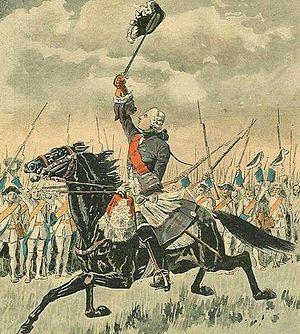
La bataille de Sainte-Foy est le troisième et dernier affrontement majeur de la guerre de la Conquête entre les Français, les coloniaux Canadiens français, qui forme la milice locale, et les nations alliées autochtones contre les troupes britannique. Elle se déroule dans les environs de la ville de Québec le 28 avril 1760. Elle s'inscrit dans le théâtre nord américain de la guerre de Sept Ans. Se concluant par la victoire des Franco-Canadiens, ces derniers montèrent le siège afin de reprendre Québec des mains de l'occupant britannique qui l'avait conquise le 18 septembre 1759 à la suite de la victoire britannique lors de la Bataille des plaines d'Abraham cinq jours plus tôt. Le siège échoue cependant, car l'arrivée de renforts et ravitaillements anglais au cours du mois de mai avantagera les défenseurs et provoquera la seconde retraite des Franco-Canadiens vers Montréal